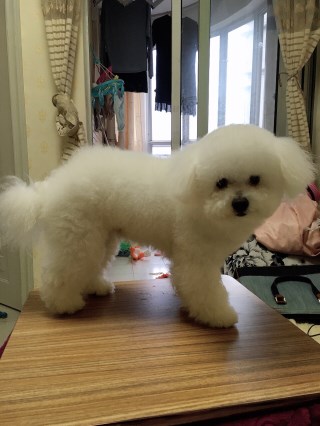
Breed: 3083-n000117-Bichon_Frise